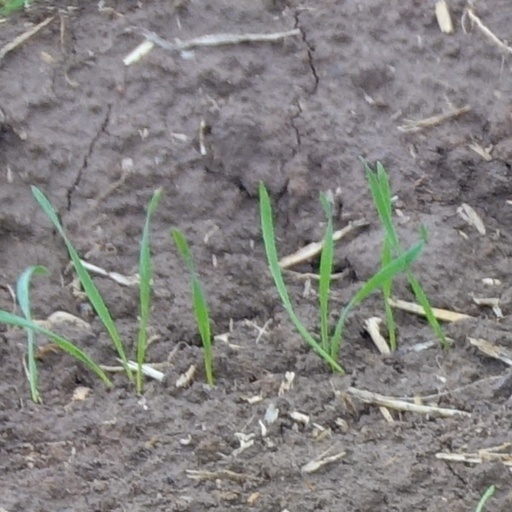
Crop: wheat